F Market & Wharves

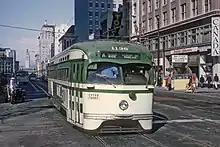
A PCC streetcar on the K Ingleside route on Market Street in 1967

Market Street is a major transit artery for the city of San Francisco, and has carried in turn horse-drawn streetcars, cable cars and electric streetcars. In the 1960s construction began on the Market Street subway, which would carry BART's trains on its lower level. All streetcar lines currently operating in the subway previously ran on the surface of Market Street, and were eventually diverted into the upper level of the tunnel. This diversion, together with the provision of new light rail cars, resulted in today's Muni Metro system.